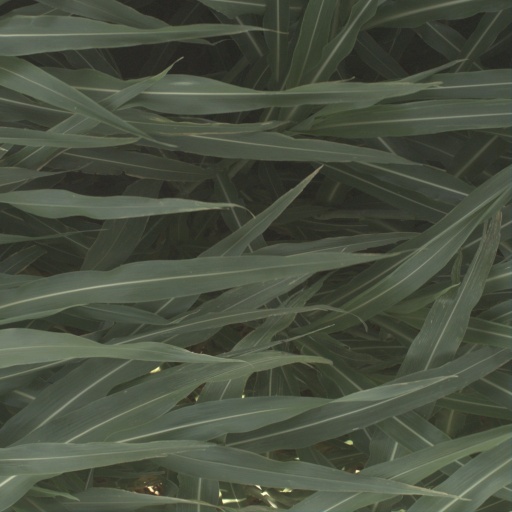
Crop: sorghum